Gates Corporation

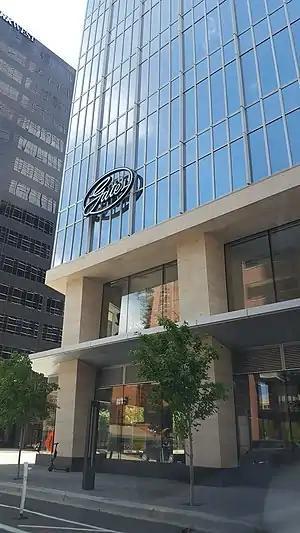
Gates Corporation sign at company headquarters in 1144 Fifteenth, Denver, Colorado

Gates Industrial Corporation plc, based in Denver, Colorado, is a manufacturer of power transmission belts and fluid power products, which are used in diverse industrial and automotive applications. The company employs over 15,000 and has sales and manufacturing operations in North and South America, Europe, Asia, Australia, and the Middle East.